Rudolf Steiner and the Theosophical Society

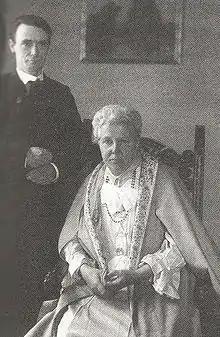
Rudolf Steiner and Annie Besant in Munich, 1907

The relationship between Rudolf Steiner and the Theosophical Society, co-founded in 1875 by H.P. Blavatsky with Henry Steel Olcott and others, was a complex and changing one. Rudolf Steiner founded the Anthroposophical Society on 28 December 1912, and he was expelled from the Theosophical Society on 7 March 1913.